Shades of purple

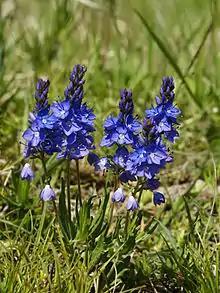
"Veronica prostrata", for which the color "veronica" is named

The traditional name for this tone of purple is veronica. The first recorded use of "veronica" as a color name in English was in 1919.